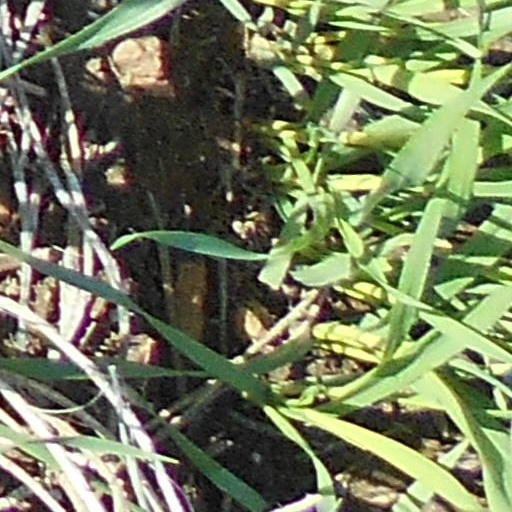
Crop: wheat